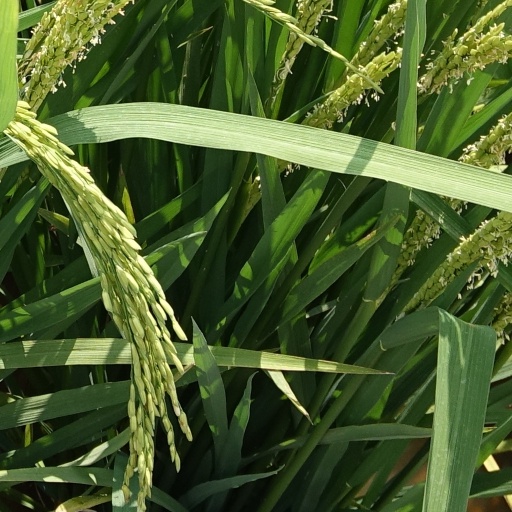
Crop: rice